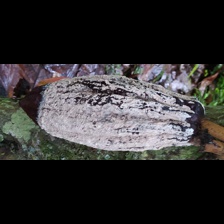
Label: moniliophthora